Stage House Inn

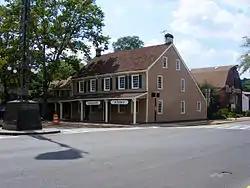

The Stage House Inn is located at the intersection of Park Avenue and Front Street in the township of Scotch Plains in Union County, New Jersey, United States. The inn was built in 1737 and was added to the National Register of Historic Places on April 15, 1982, for its significance in architecture, commerce and politics/government.